The Crystal Palace

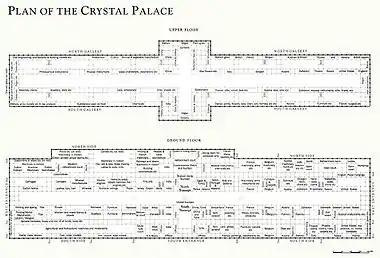
The plan of the Crystal Palace

Paxton's modular, hierarchical design reflected his practical brilliance as a designer and problem-solver. It incorporated many breakthroughs, offered practical advantages that no conventional building of that era could match and, above all, it embodied the spirit of British innovation and industrial might that the Great Exhibition was intended to celebrate.